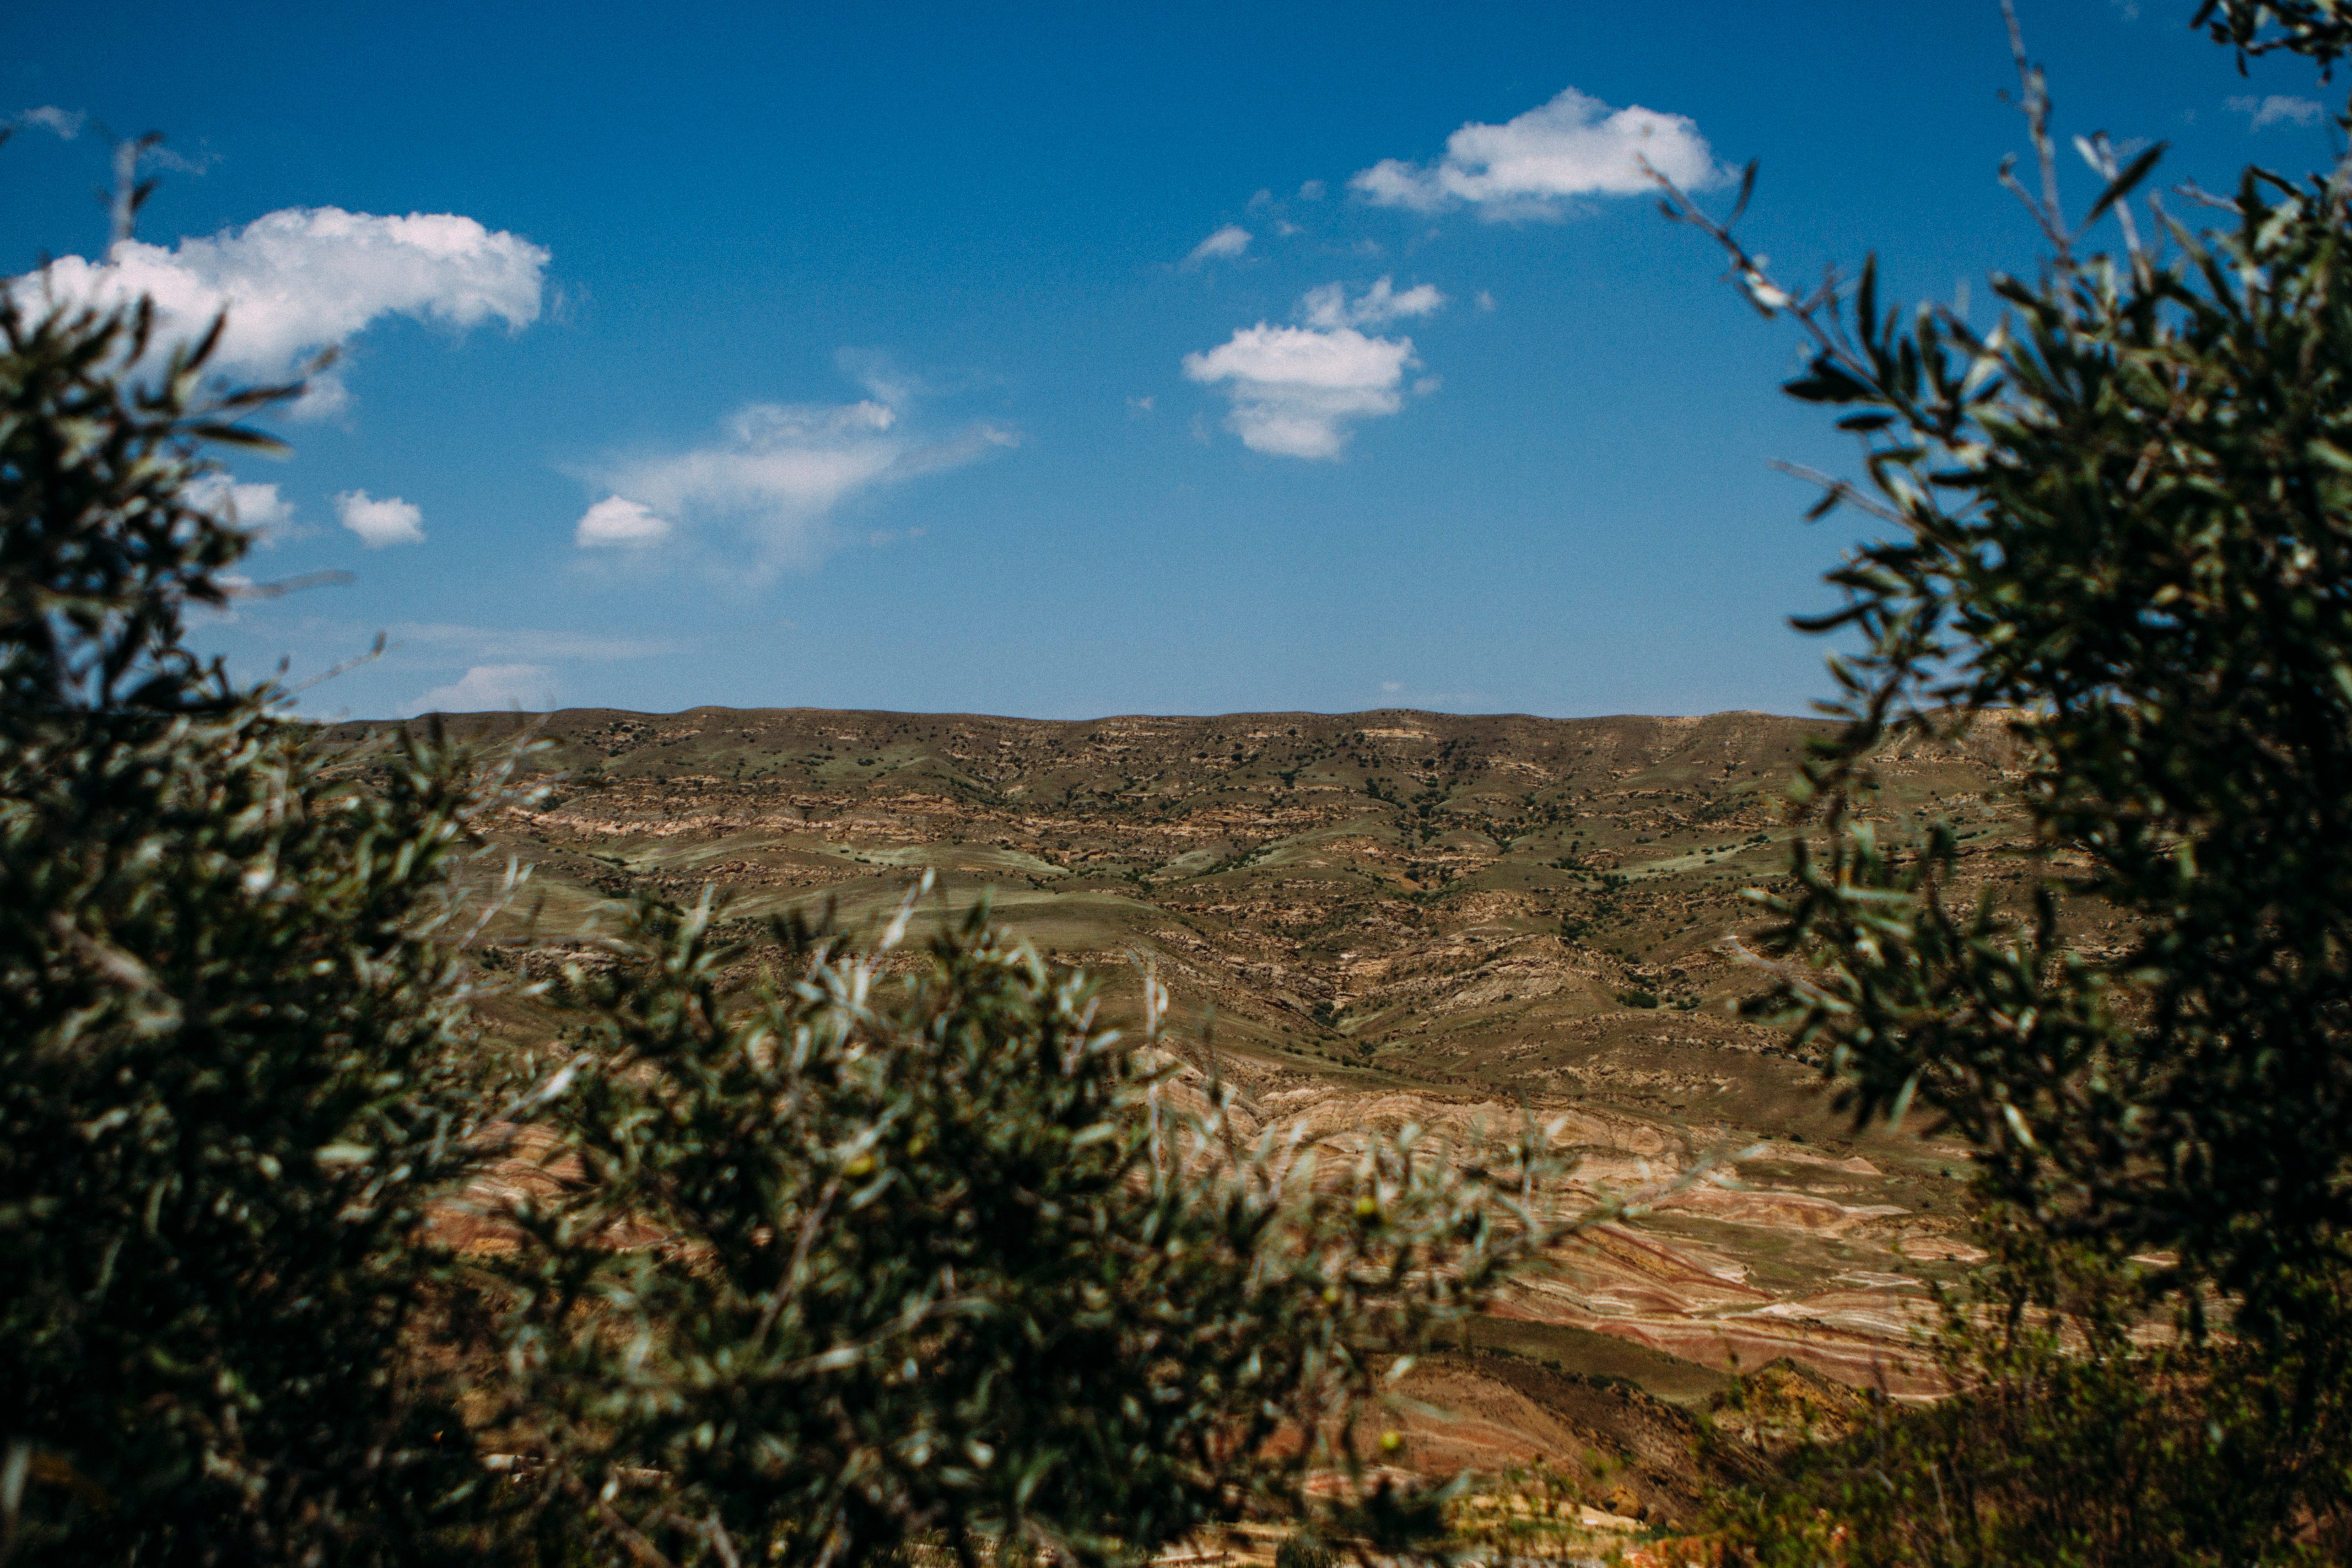
landscape, tree, grass, mountain, field, hill, crop, soil, agriculture, savanna, habitat, ecosystem, natural environment